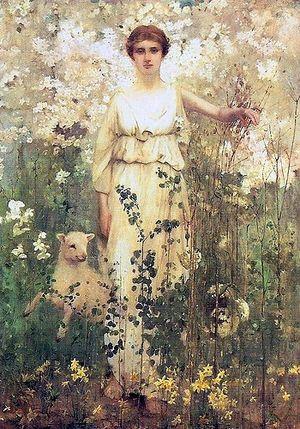
Les « Glasgow Boys » sont un groupe de peintres écossais originaires de la ville de Glasgow et actif entre 1887 et 1895. Au rang des membres du groupe figuraient, entre autres, William York MacGregor, James Guthrie, John Lavery, George Henry et Edward A. Walton. Les Glasgow Boys appartiennent au cadre, plus large, de la Glasgow School. Proche du naturalisme, leur style se plaçait en opposition avec l'académisme alors en vogue. Ils connurent le succès à travers des toiles exposées au Salon de Paris à la fin des années 1880, puis grâce à des expositions dans les grandes villes d'Europe et des États-Unis. Ils tombèrent progressivement dans l'oubli après la Première Guerre mondiale puis furent redécouverts dans les années 1960 avec une exposition majeure à la galerie d'art de Glasgow en 1968.